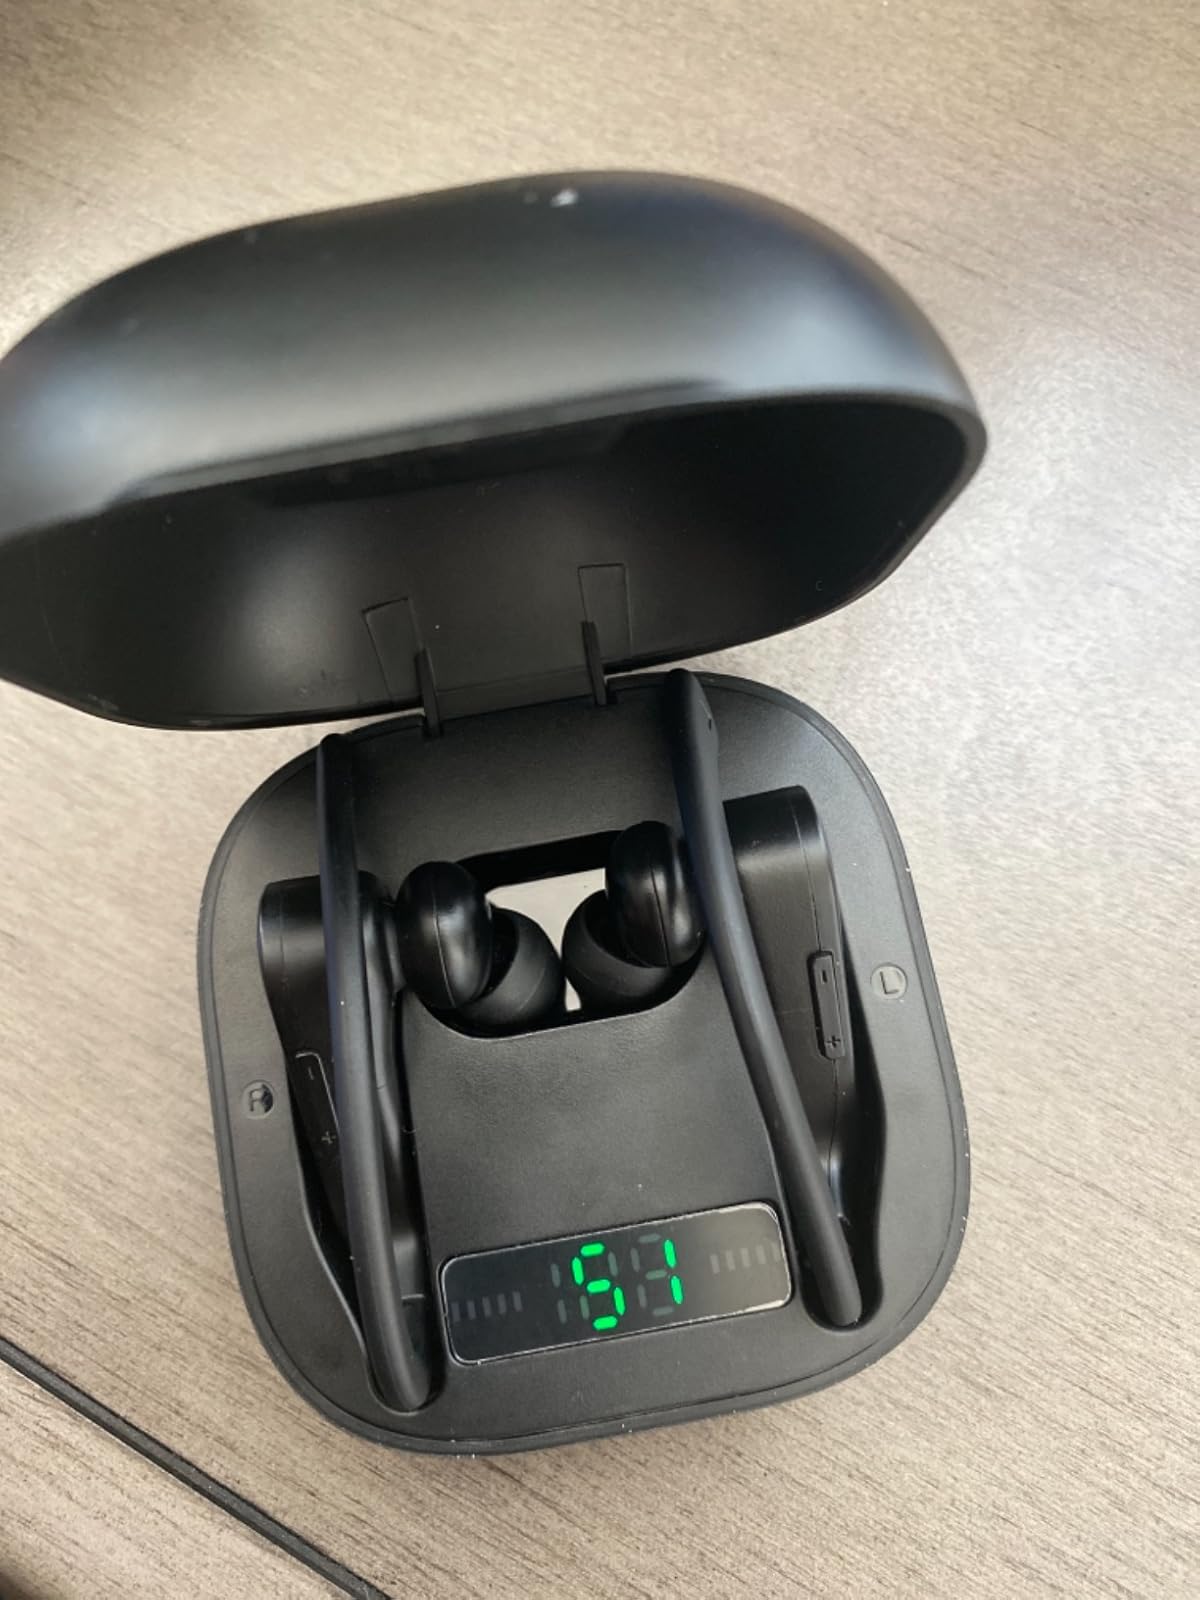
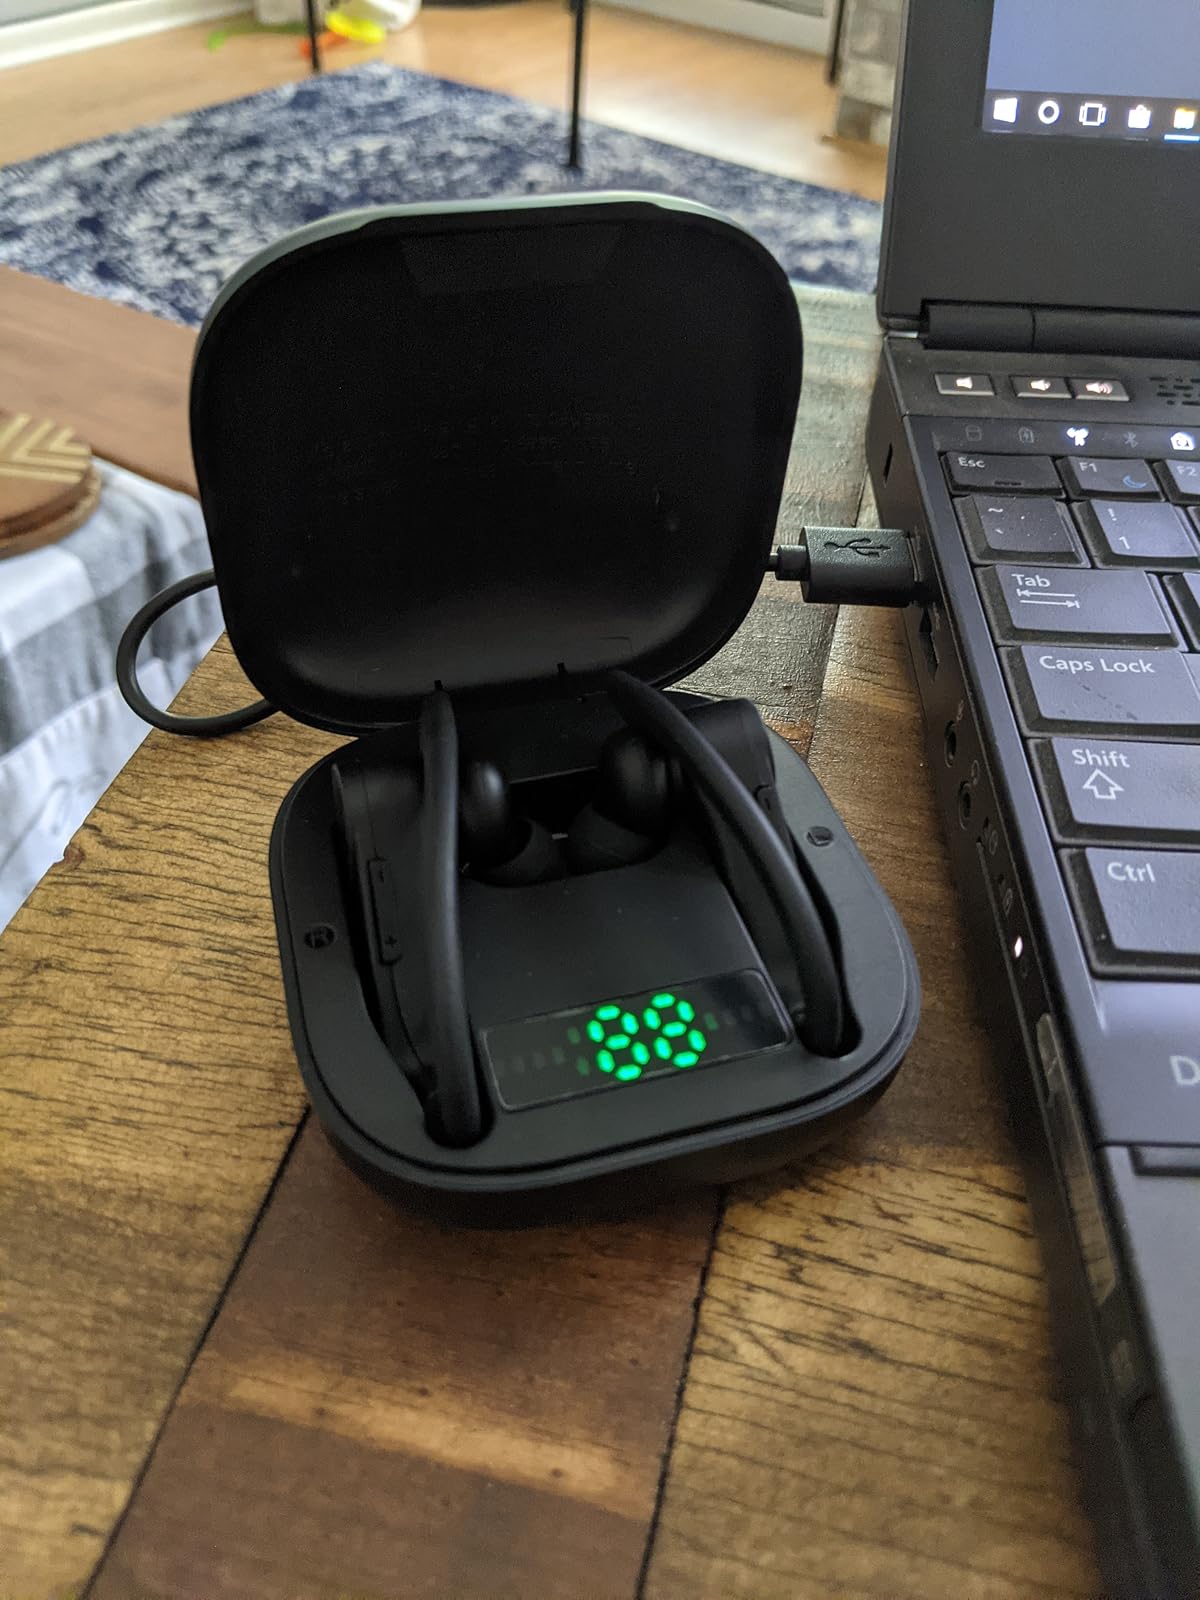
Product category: earbuds
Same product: no